Umm ar-Rasas

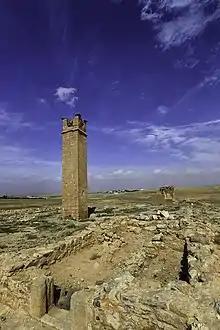
Stylite tower as seen from afar

The salient feature of Umm ar-Rasas stands about north of the walled ruins. Interpreted to be a stylite tower, the soaring structure served as a platform for Christian ascetics living in isolation at the top as well as an altar for a call to prayer. Ornamented with carved Christian symbols on all four sides, the square pillar endures in the distance as evidence of the once flourishing community established in the Byzantine era as a center for spiritual enlightenment.